Vidinja Kalyanam

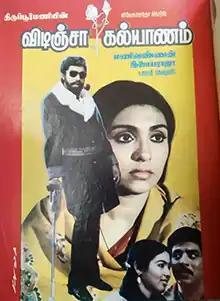
Poster

Vidinja Kalyanam is a 1986 Indian Tamil-language thriller film directed by Manivannan, starring Sathyaraj and Jayashree. It was released on 1 November 1986. The film was remade in Kannada as "Suryodaya" (1993).